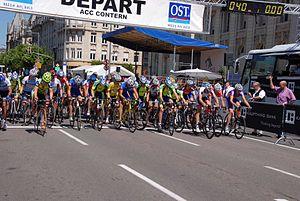
François Faber, né le 26 janvier 1887 à Aulnay-sur-Iton dans l'Eure et mort tué à l'ennemi le 9 mai 1915 à Carency ou à Mont-Saint-Éloi selon les sources, dans le Pas-de-Calais, est un coureur cycliste de nationalité luxembourgeoise. Il compte à son palmarès un Tour de France, un Tour de Lombardie, un Paris-Roubaix, deux Paris-Tours, un Bordeaux-Paris et un Paris-Bruxelles. Sa réussite sportive est indissociable de la figure d'Alphonse Baugé qui fut son directeur sportif au sein de plusieurs équipes. Durant la seconde partie de sa carrière, une certaine rivalité sportive a opposé Faber à Octave Lapize.
Le Grand Prix François-Faber est une course cycliste disputée au Luxembourg. Elle fut créée en l'honneur du coureur cycliste luxembourgeois François Faber tué au cours de la Première Guerre mondiale. D'abord courue sur plusieurs jours, elle est à présent une course d'un jour.